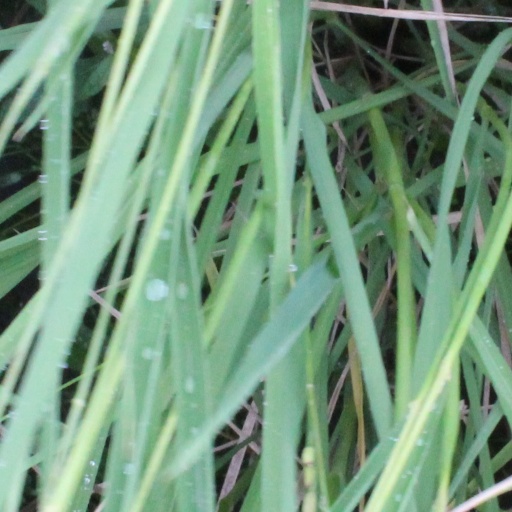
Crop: rice